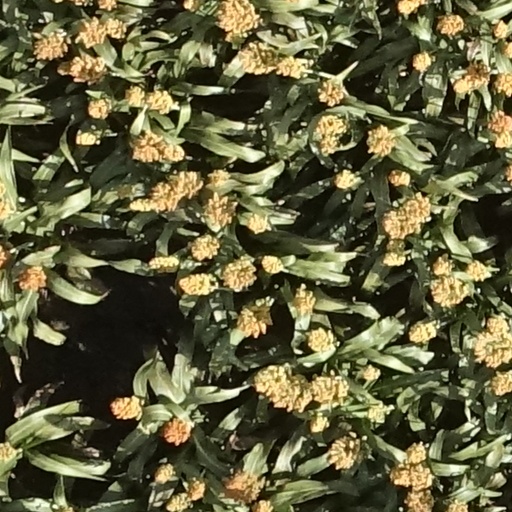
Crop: sorghum